Man with a Movie Camera

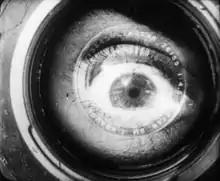
Still from "Man with a Movie Camera"

Man with a Movie Camera is an 1929 Soviet experimental silent documentary film, written and directed by Dziga Vertov. It was filmed by his brother Mikhail Kaufman (who also appears as the titular cameraman), and edited by Vertov's wife Yelizaveta Svilova.